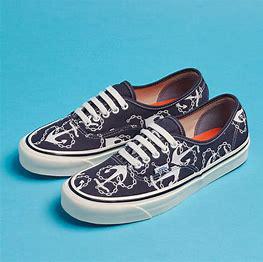
Brand: Vans
Model: Anaheim Factory Authentic 44 DX